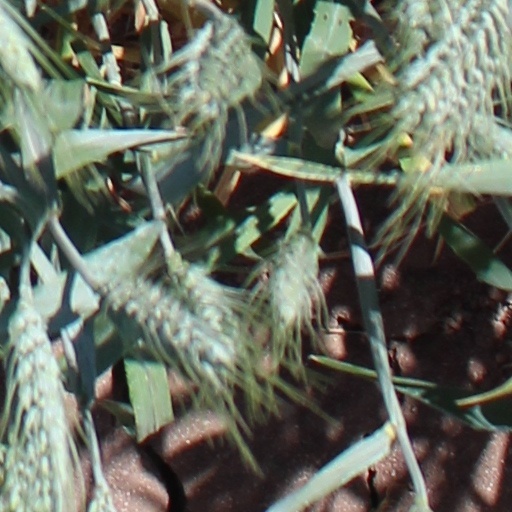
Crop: wheat